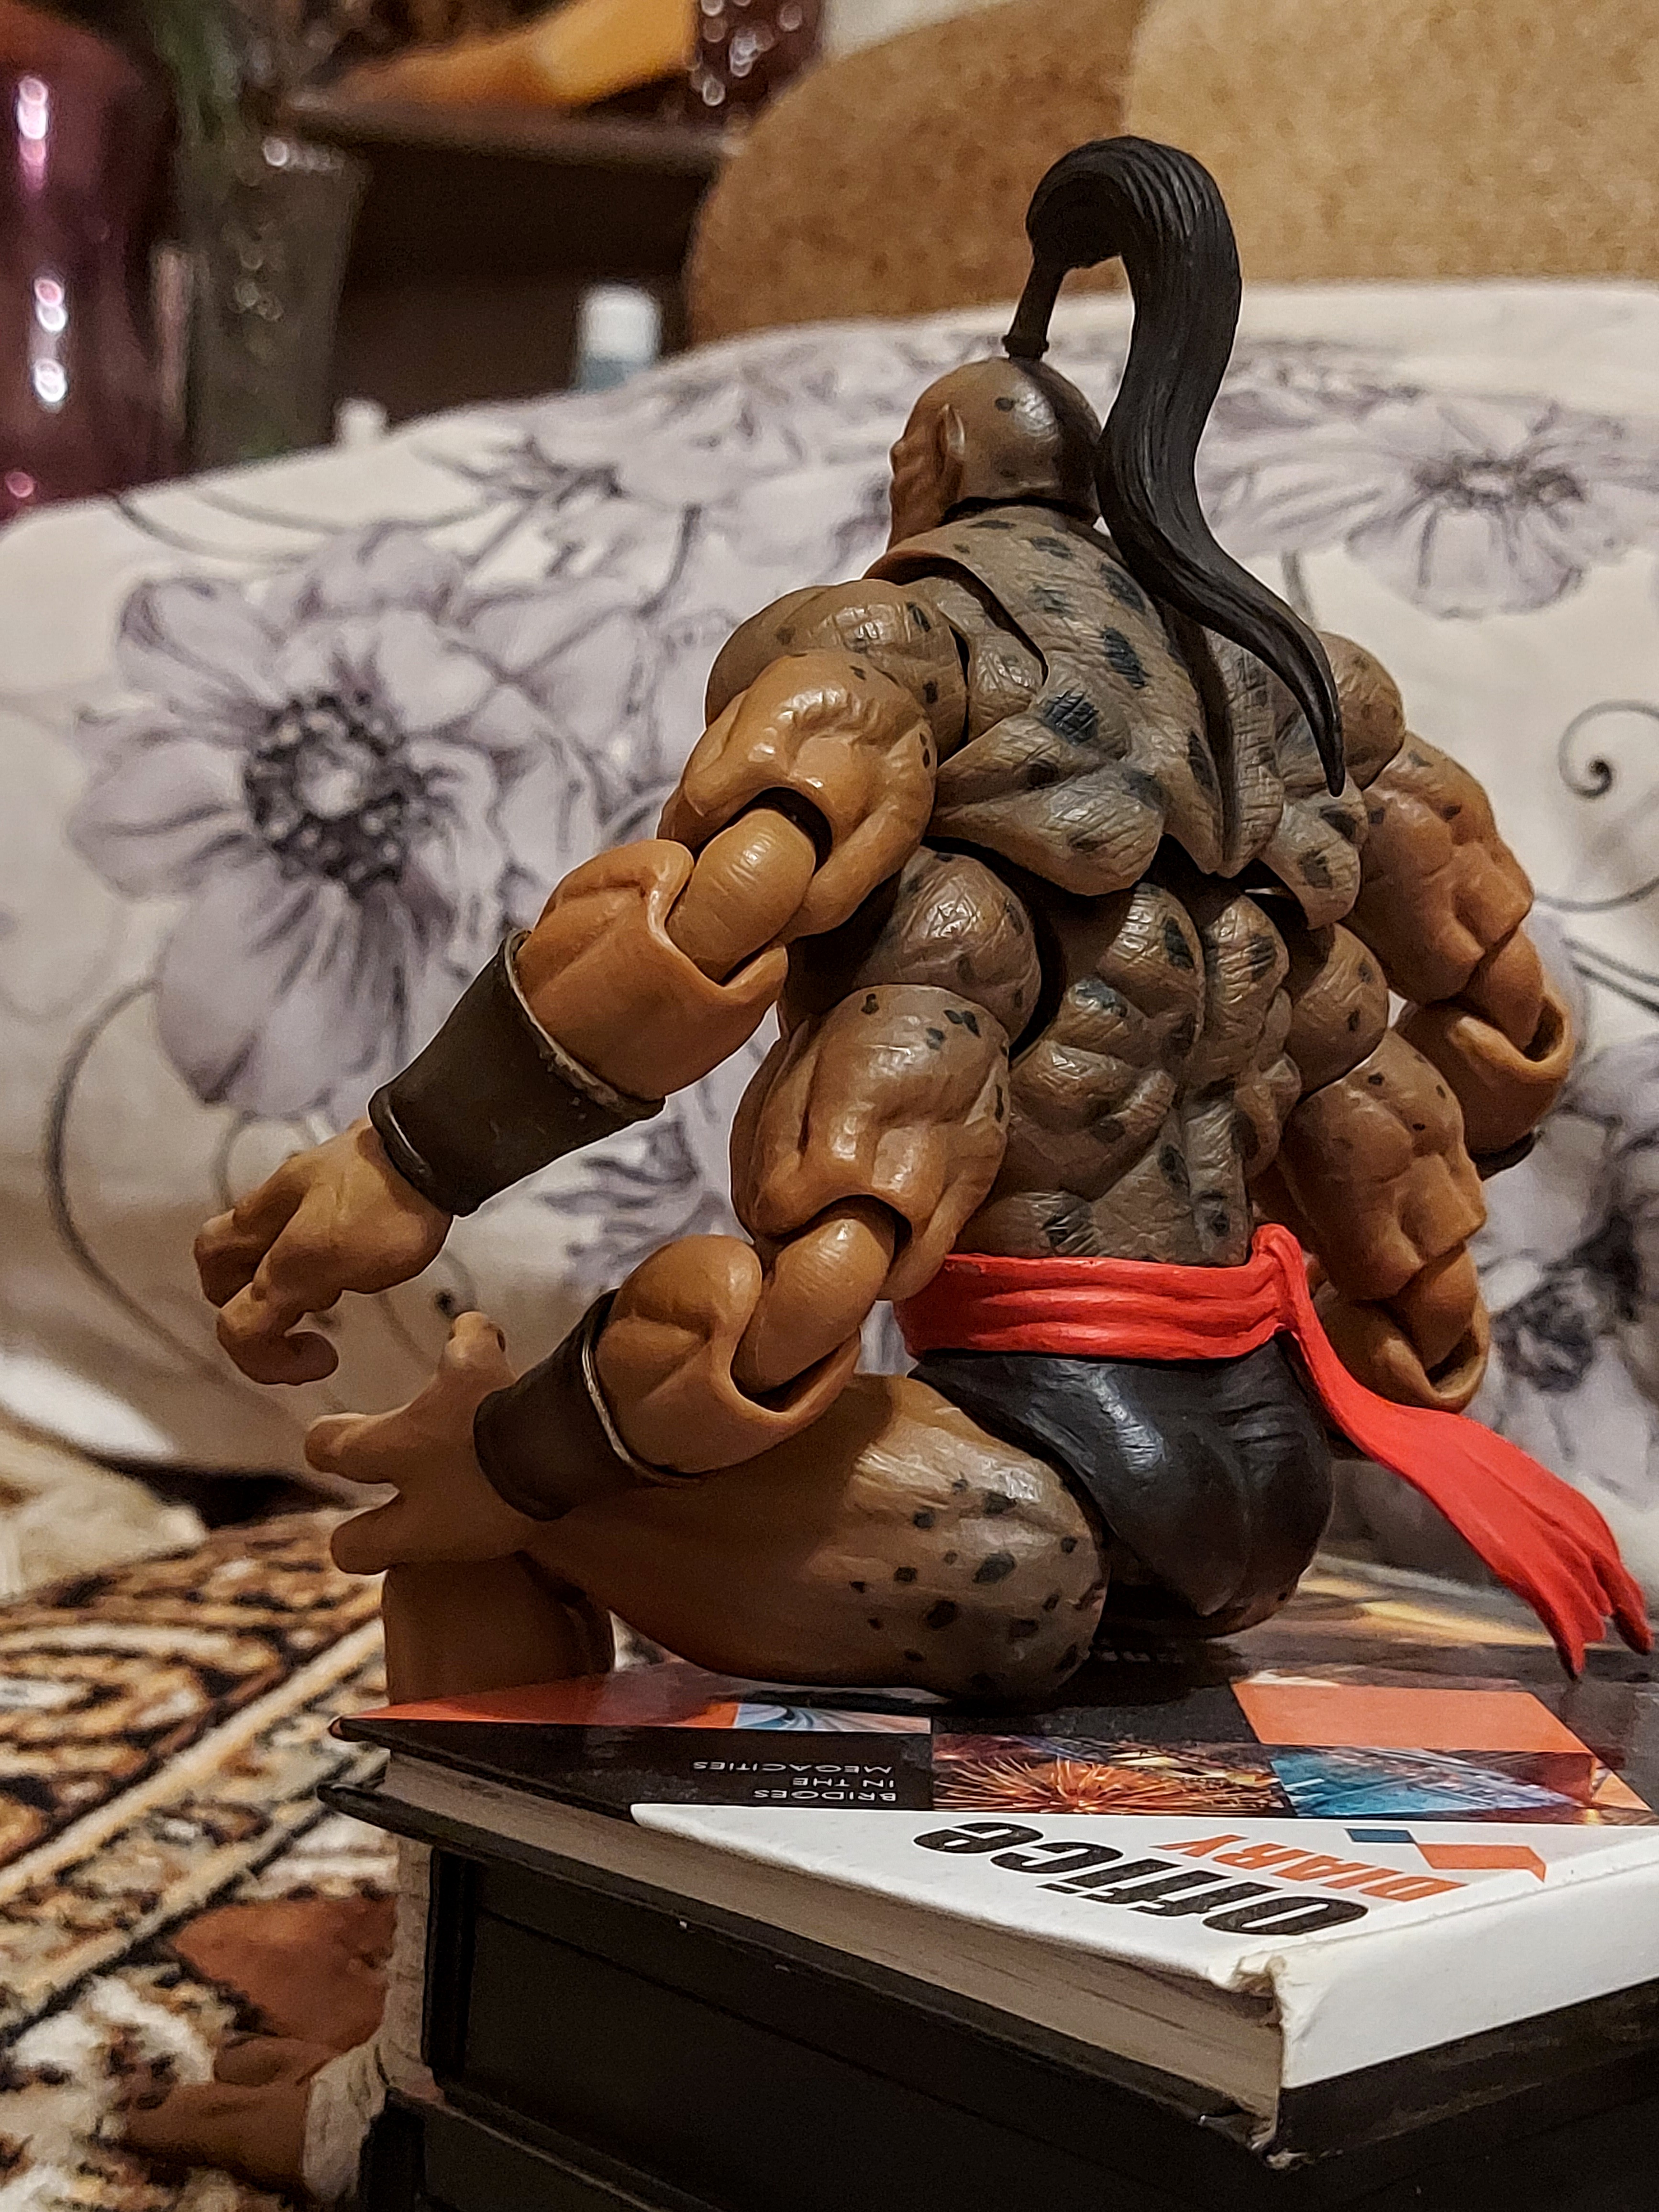
Shokan, storm, collectibles, warrior, fighter, action, figure, art, creative arts, sculpture, wood, metal, fictional character, games, chest, fiction, visual arts, carmine, statue, collectable, flesh, artifact, porcelain, illustration, animation, carving, mythology, claw, figurine, toy, bronze